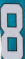
Number: 8